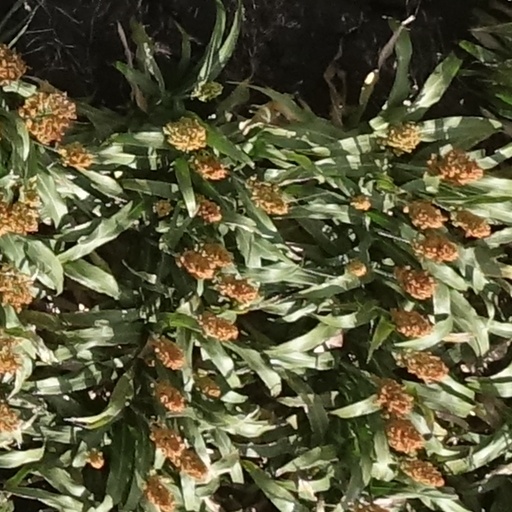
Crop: sorghum